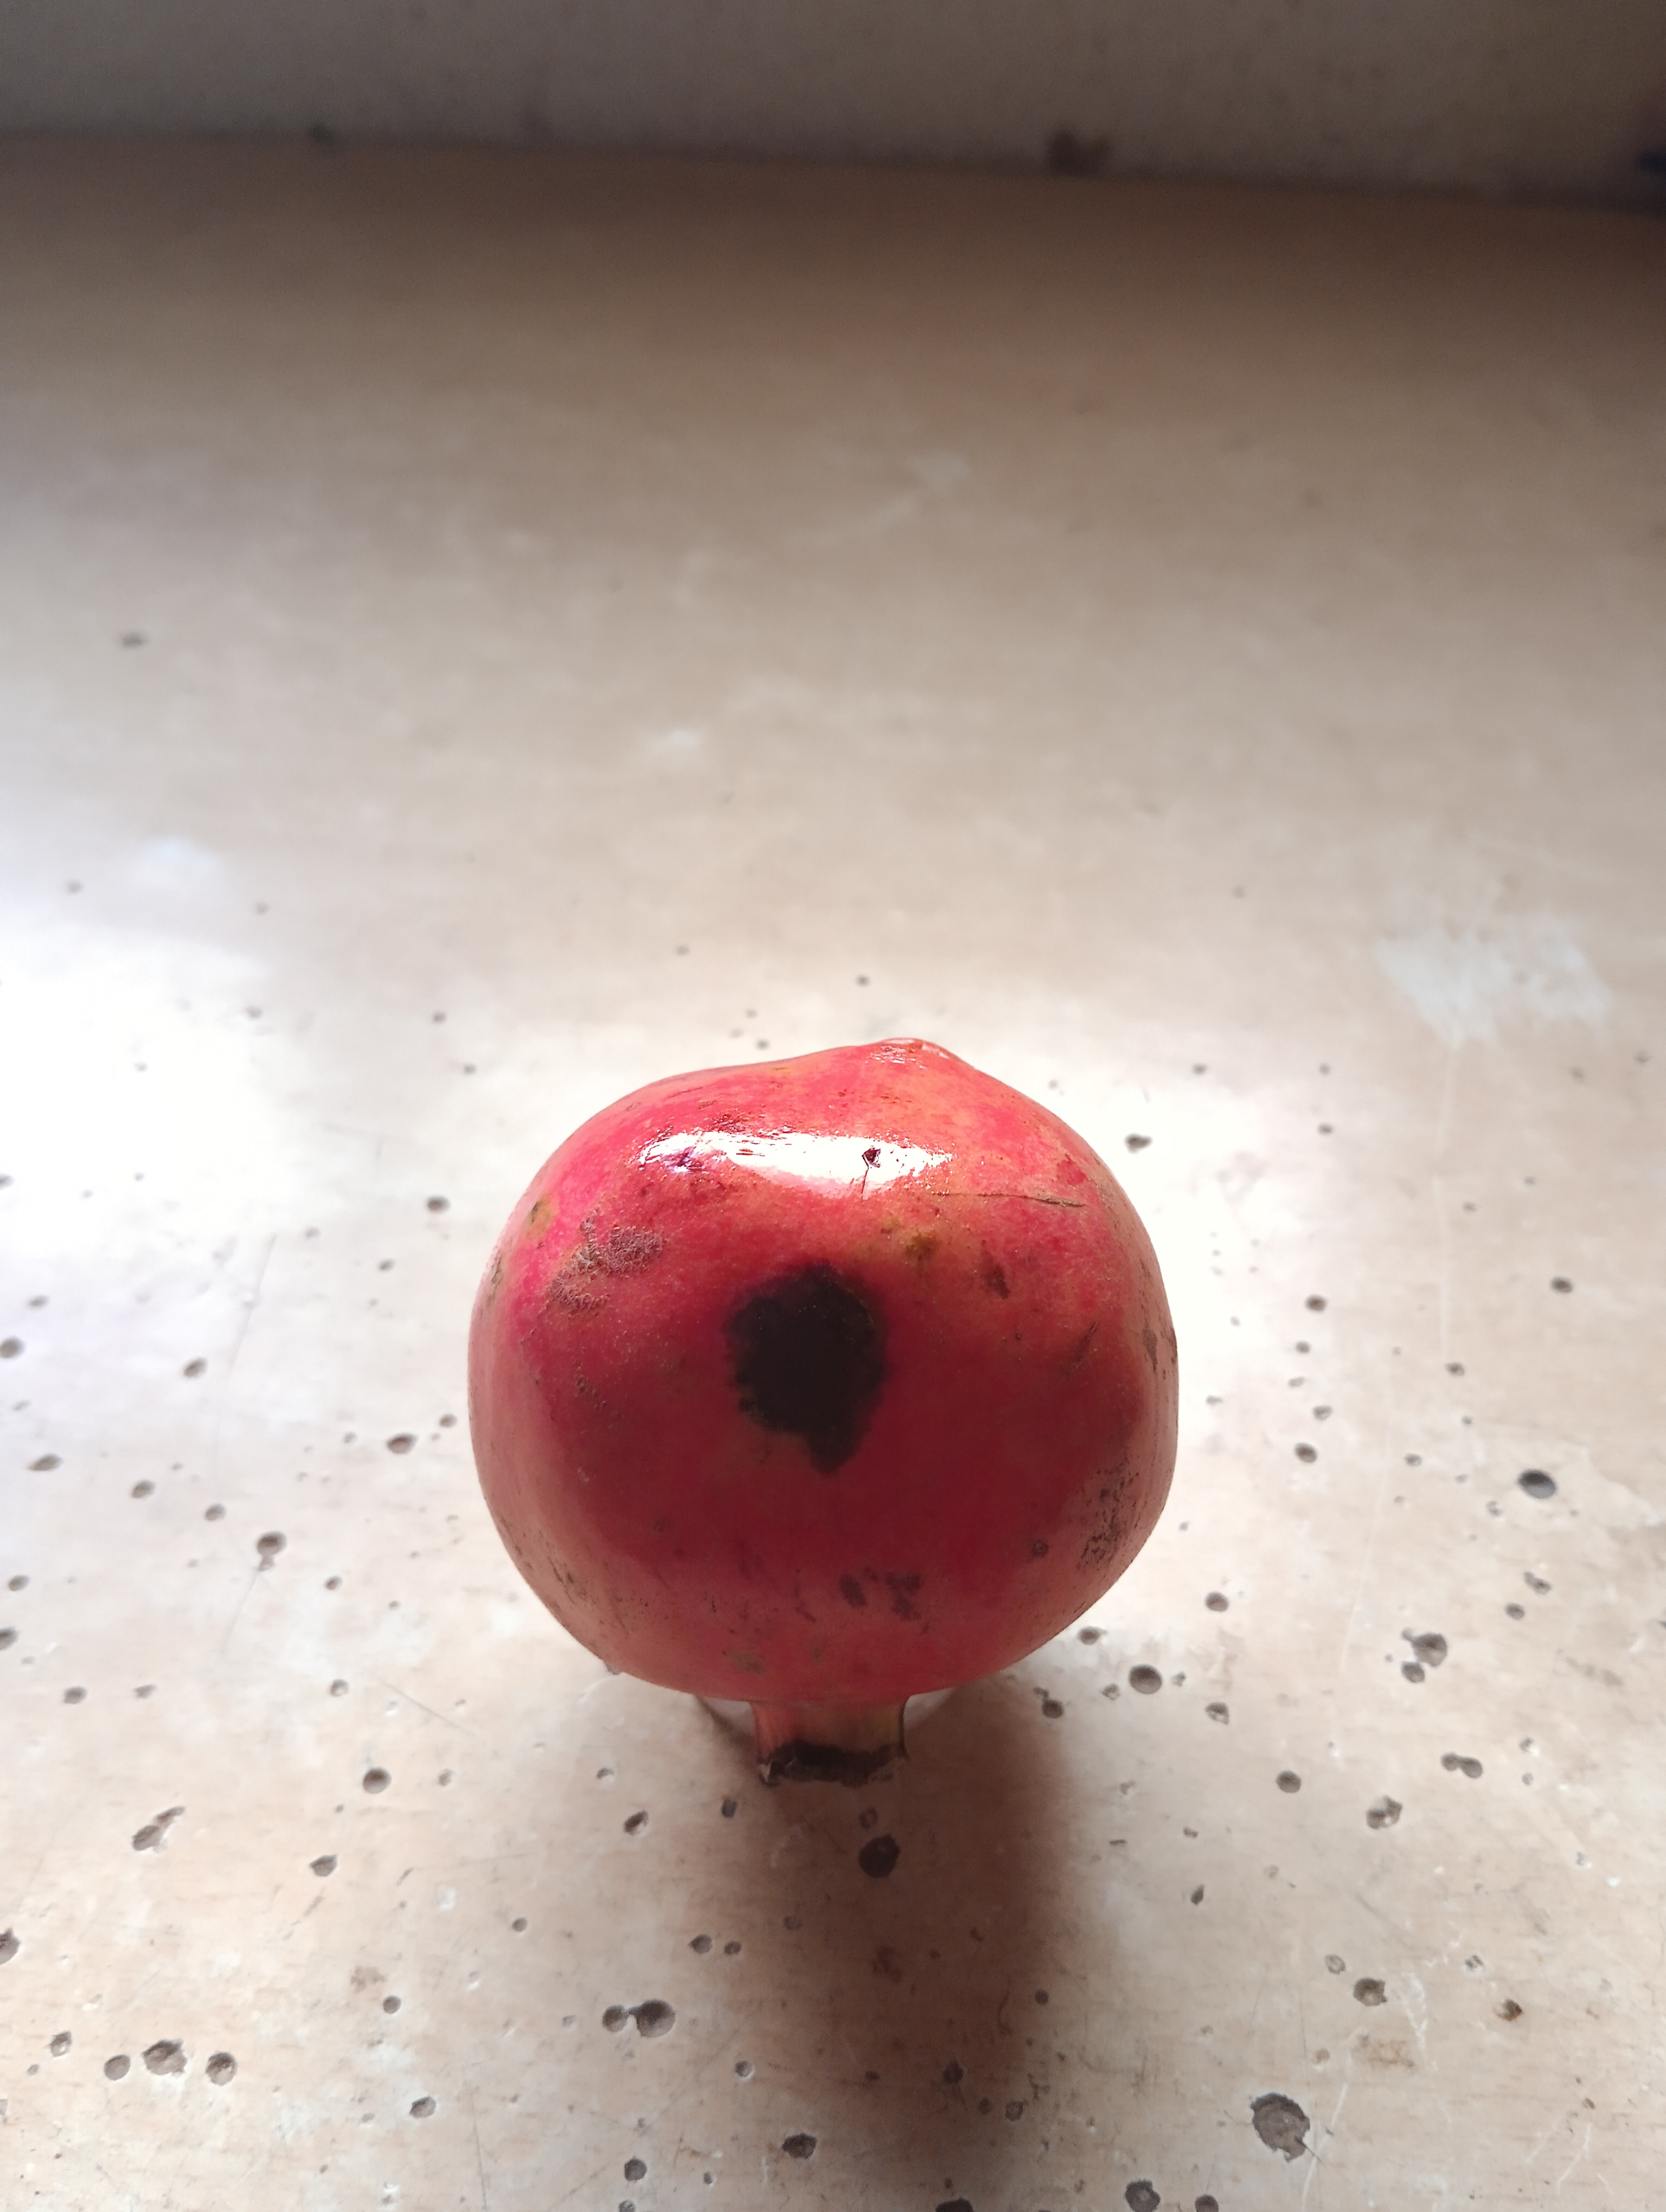
Label: Minor Defect